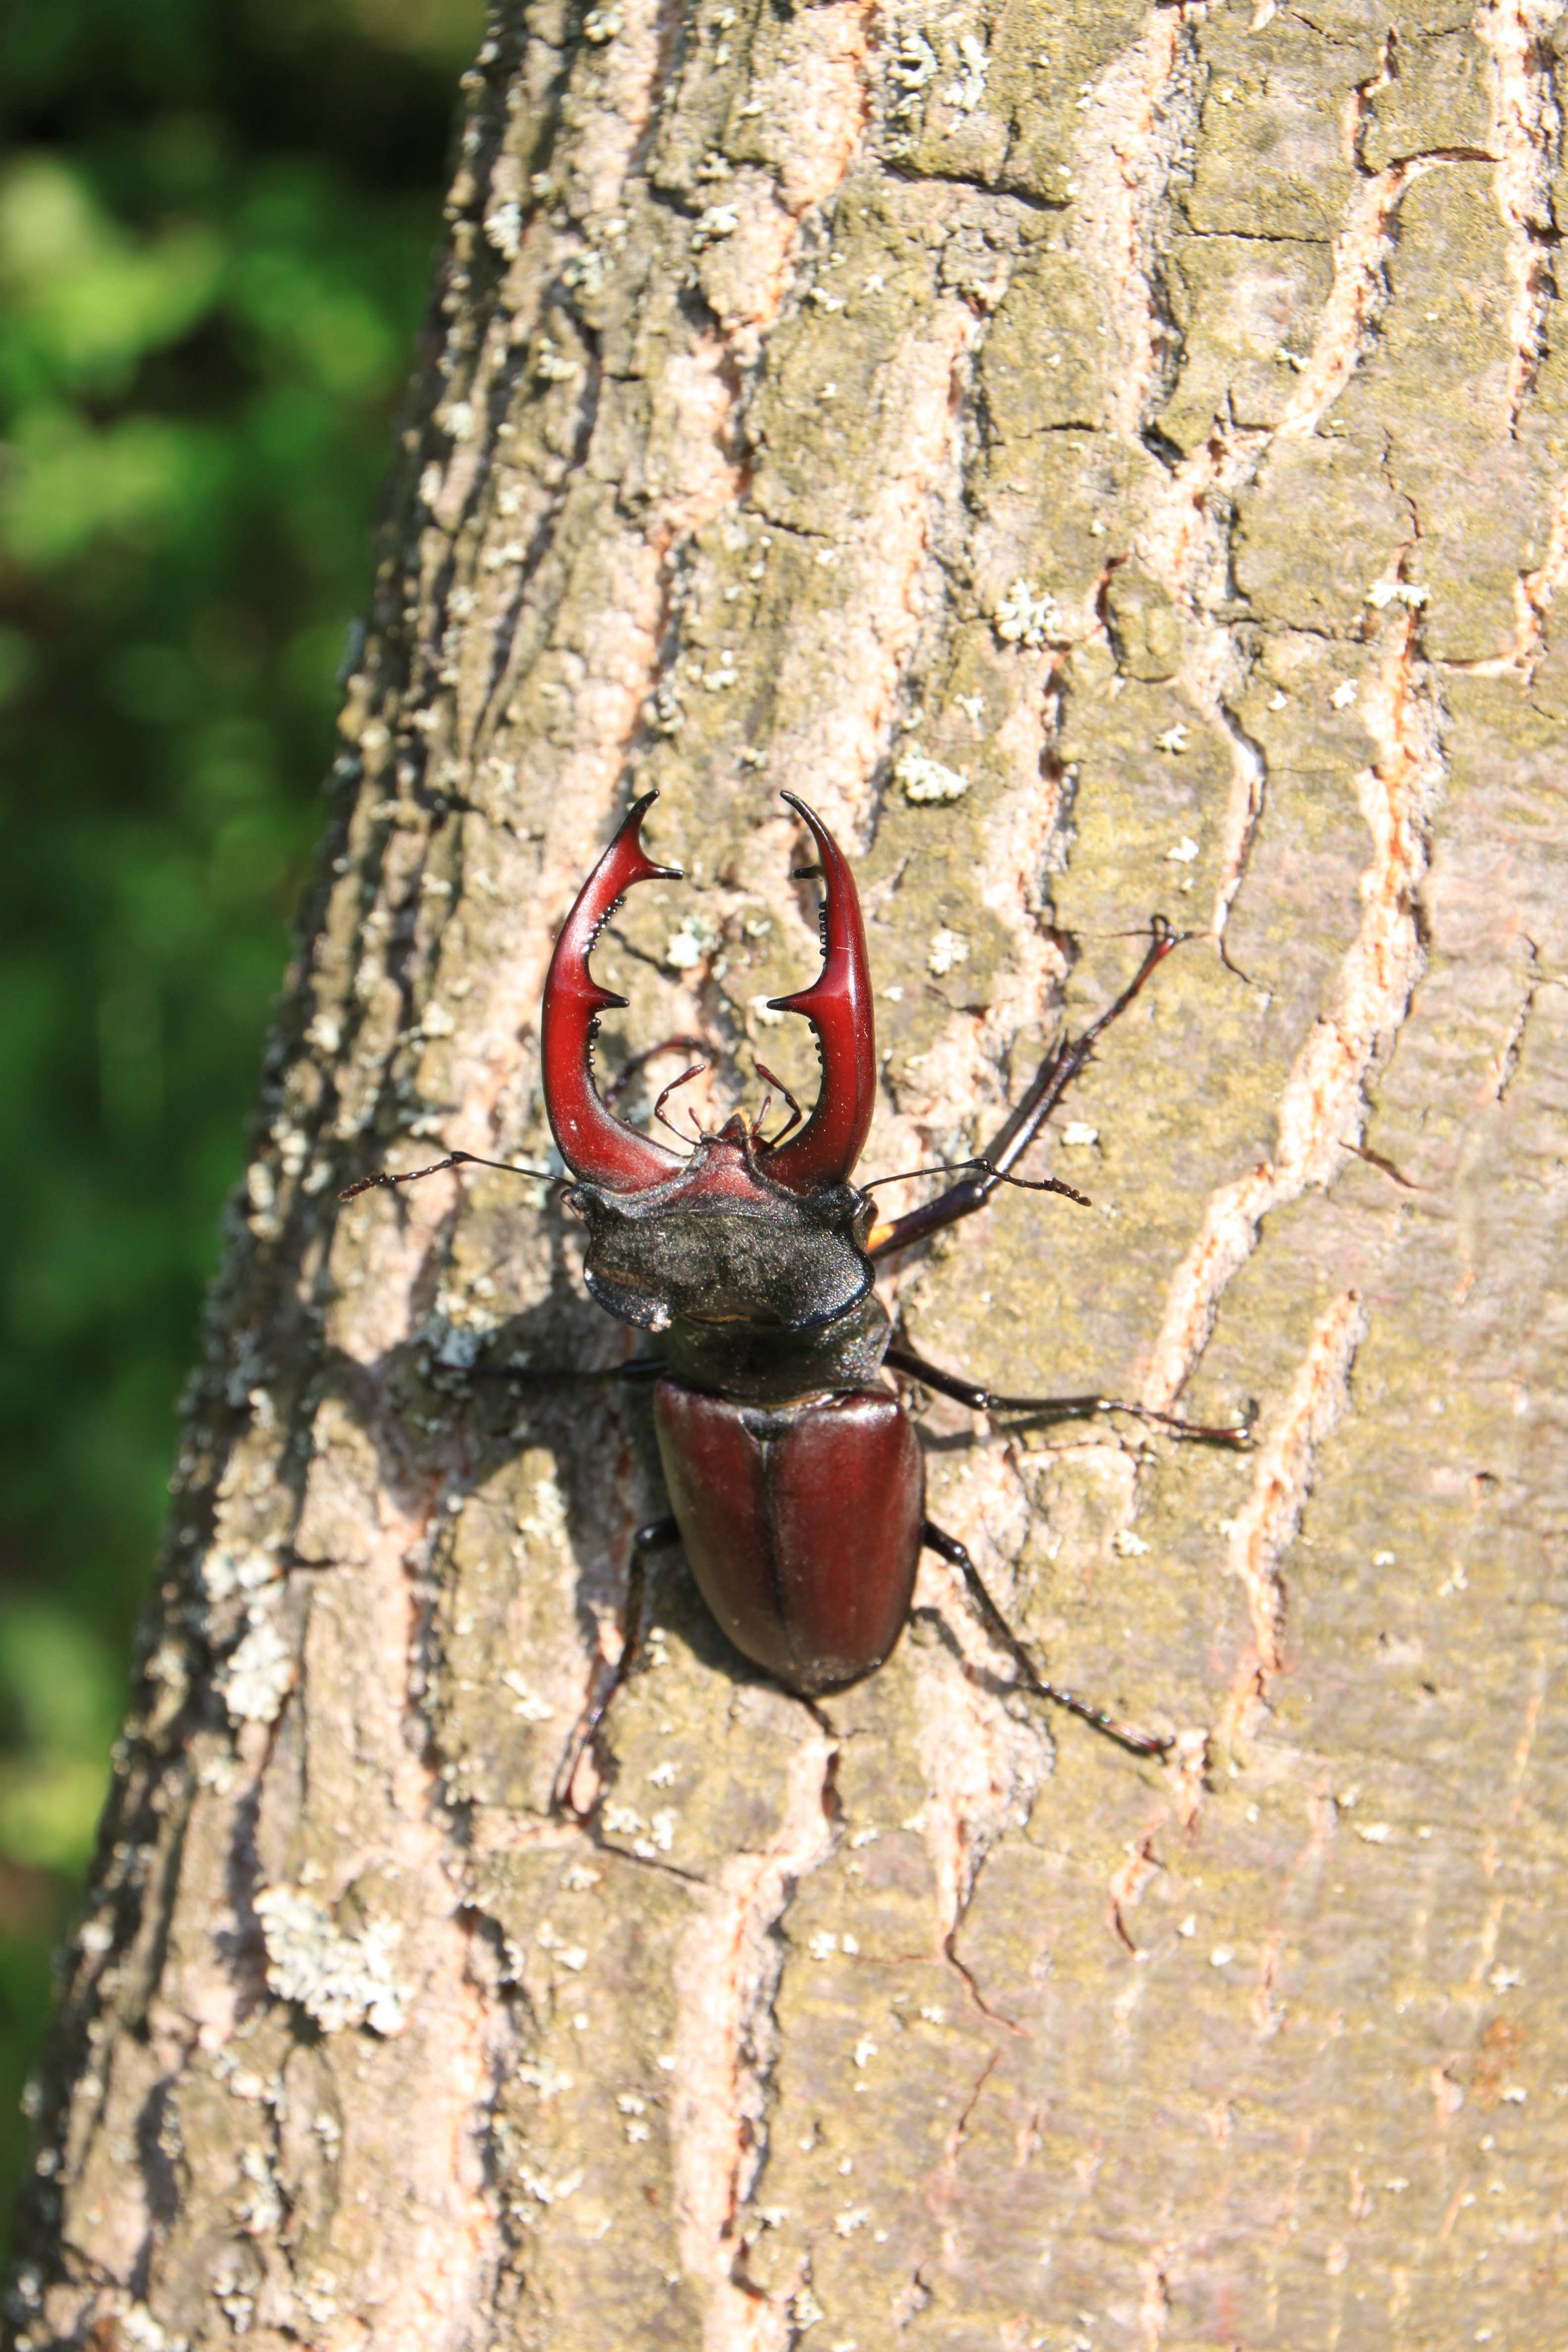
tree, trunk, male, wildlife, stag, insect, climbing, fauna, invertebrate, insects, hornet, wasp, beetle, macro photography, true bugs